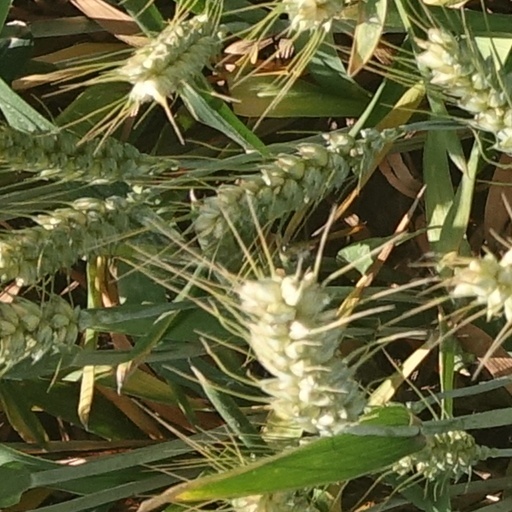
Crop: wheat